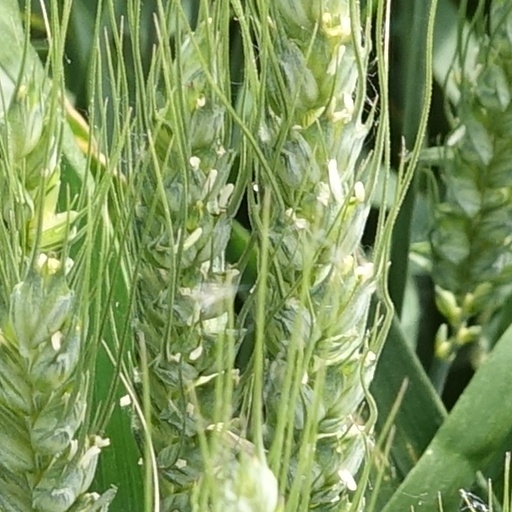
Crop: wheat